Woo (band)

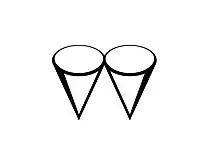
Woo Logo

Mark started to learn to play the guitar and to write songs at the age of 13. During these early years, the Ives brothers rehearsed Mark’s new compositions. Clive was impressed by the talent of his older brother and tried to back him up with a variety of creative tools. He used kitchen utensils as percussion instruments.